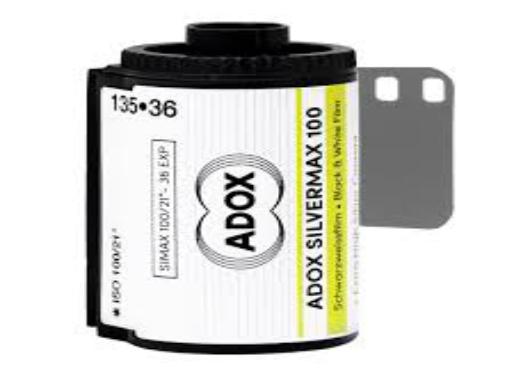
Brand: ADOX
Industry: Necessities